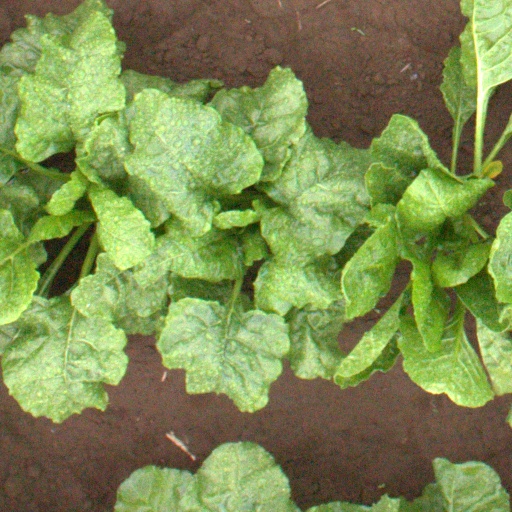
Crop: sugar beet